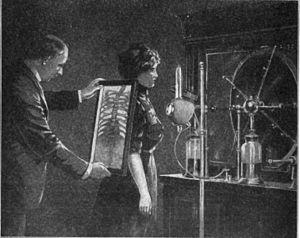
L'électricité existe depuis les débuts de l'univers qui est composé, selon des principes physiques, de « matière ». Son histoire vue par les hommes remonte aux débuts de l'humanité, car l'électricité est partout présente, très discrète la majorité du temps. Elle se manifeste parfois de manière très spectaculaire et brutale : par exemple sous forme d'éclairs associés au tonnerre et à des destructions.